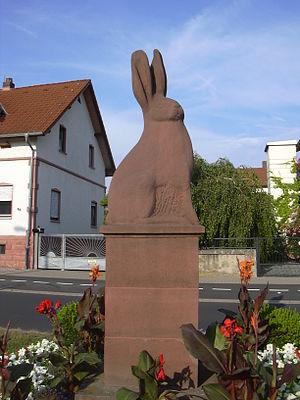
Kahl am Main est une commune allemande de Bavière, située dans l'arrondissement d'Aschaffenbourg et le district de Basse-Franconie.